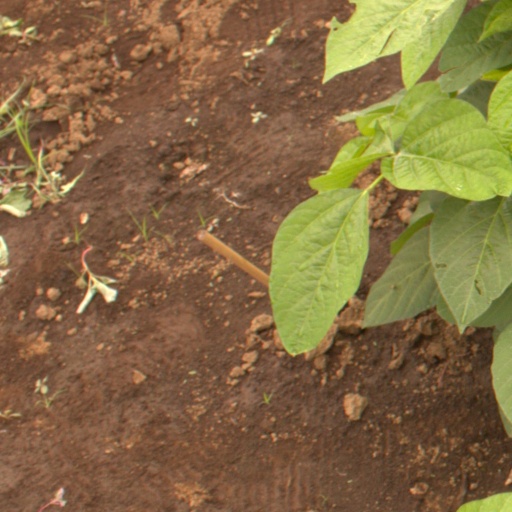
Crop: soybean